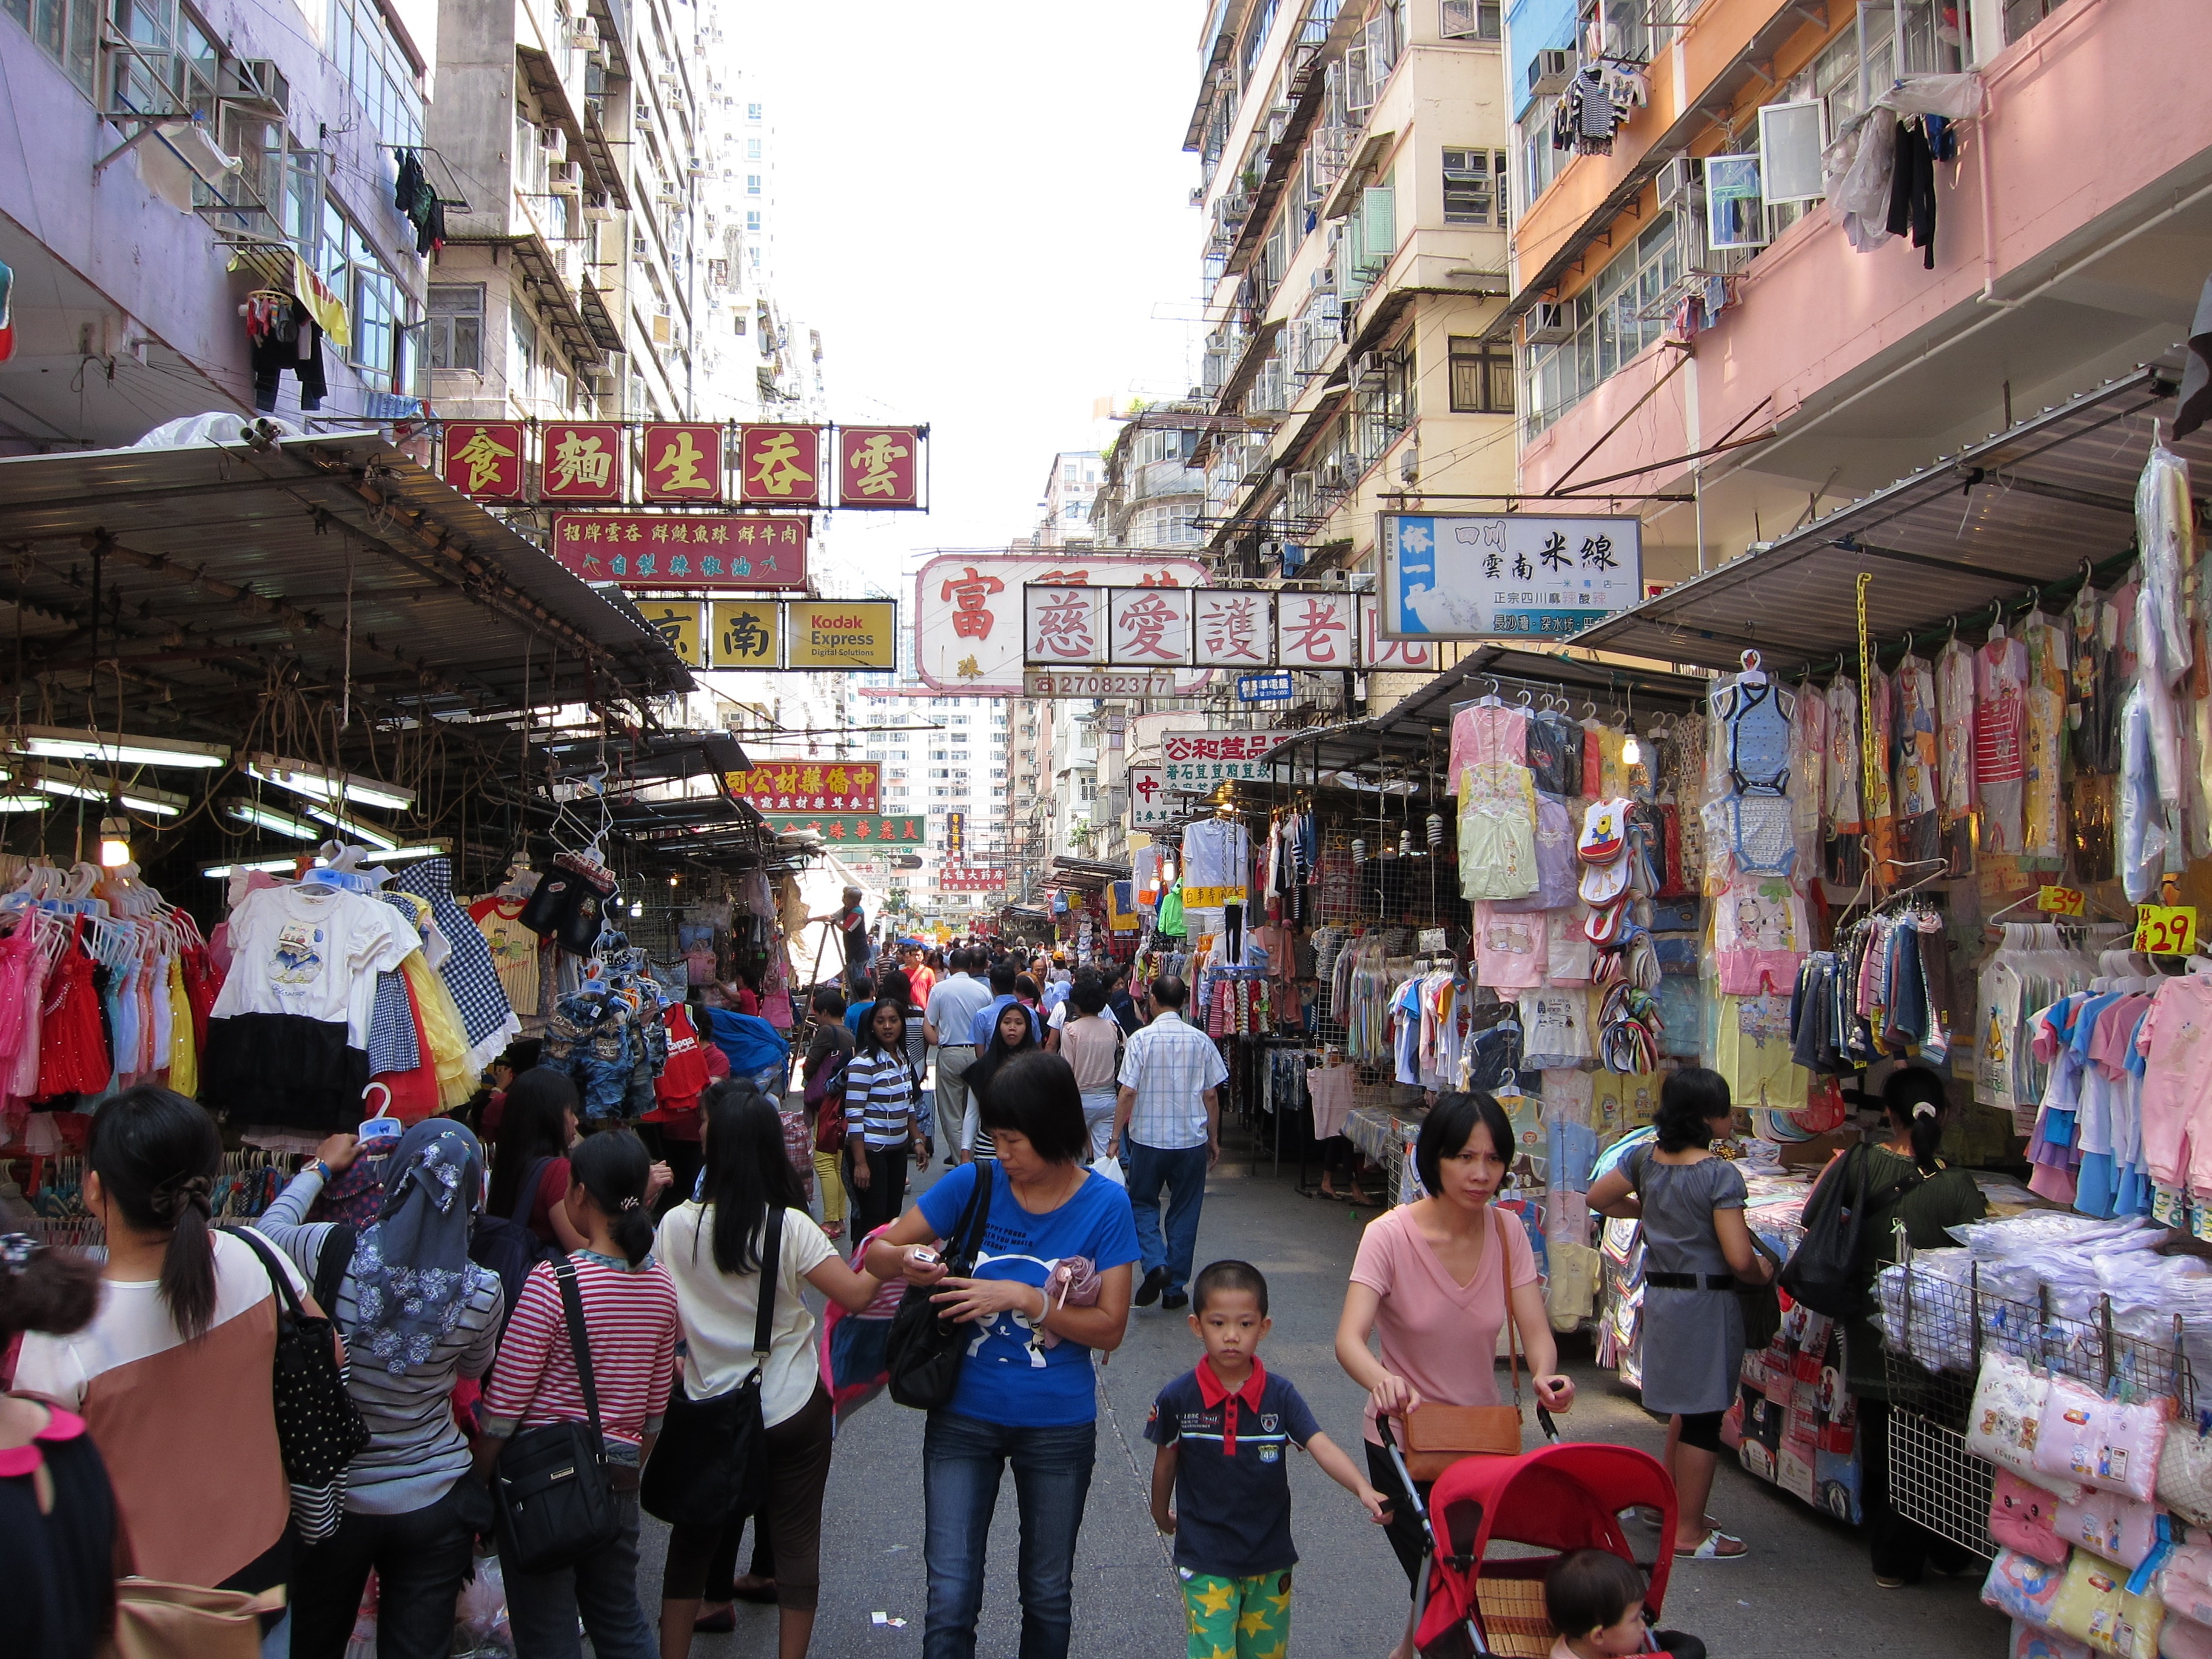
street, city, crowd, bazaar, market, marketplace, shopping, public space, hong kong, infrastructure, neighbourhood, human settlement